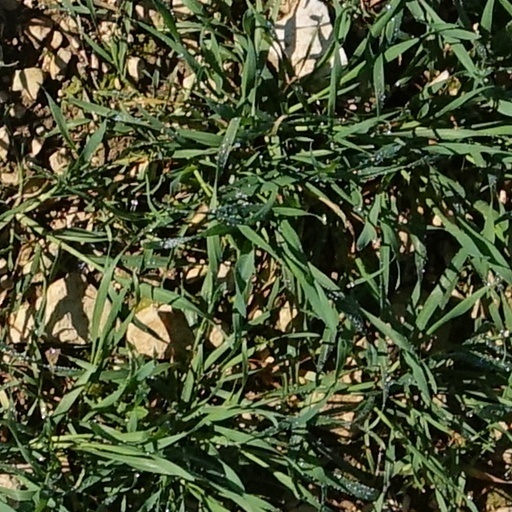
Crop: wheat